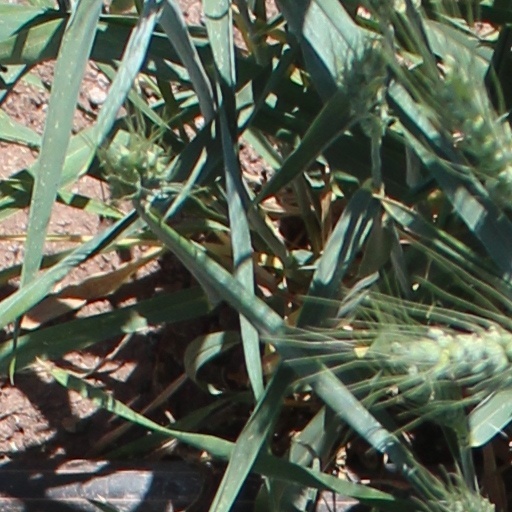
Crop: wheat